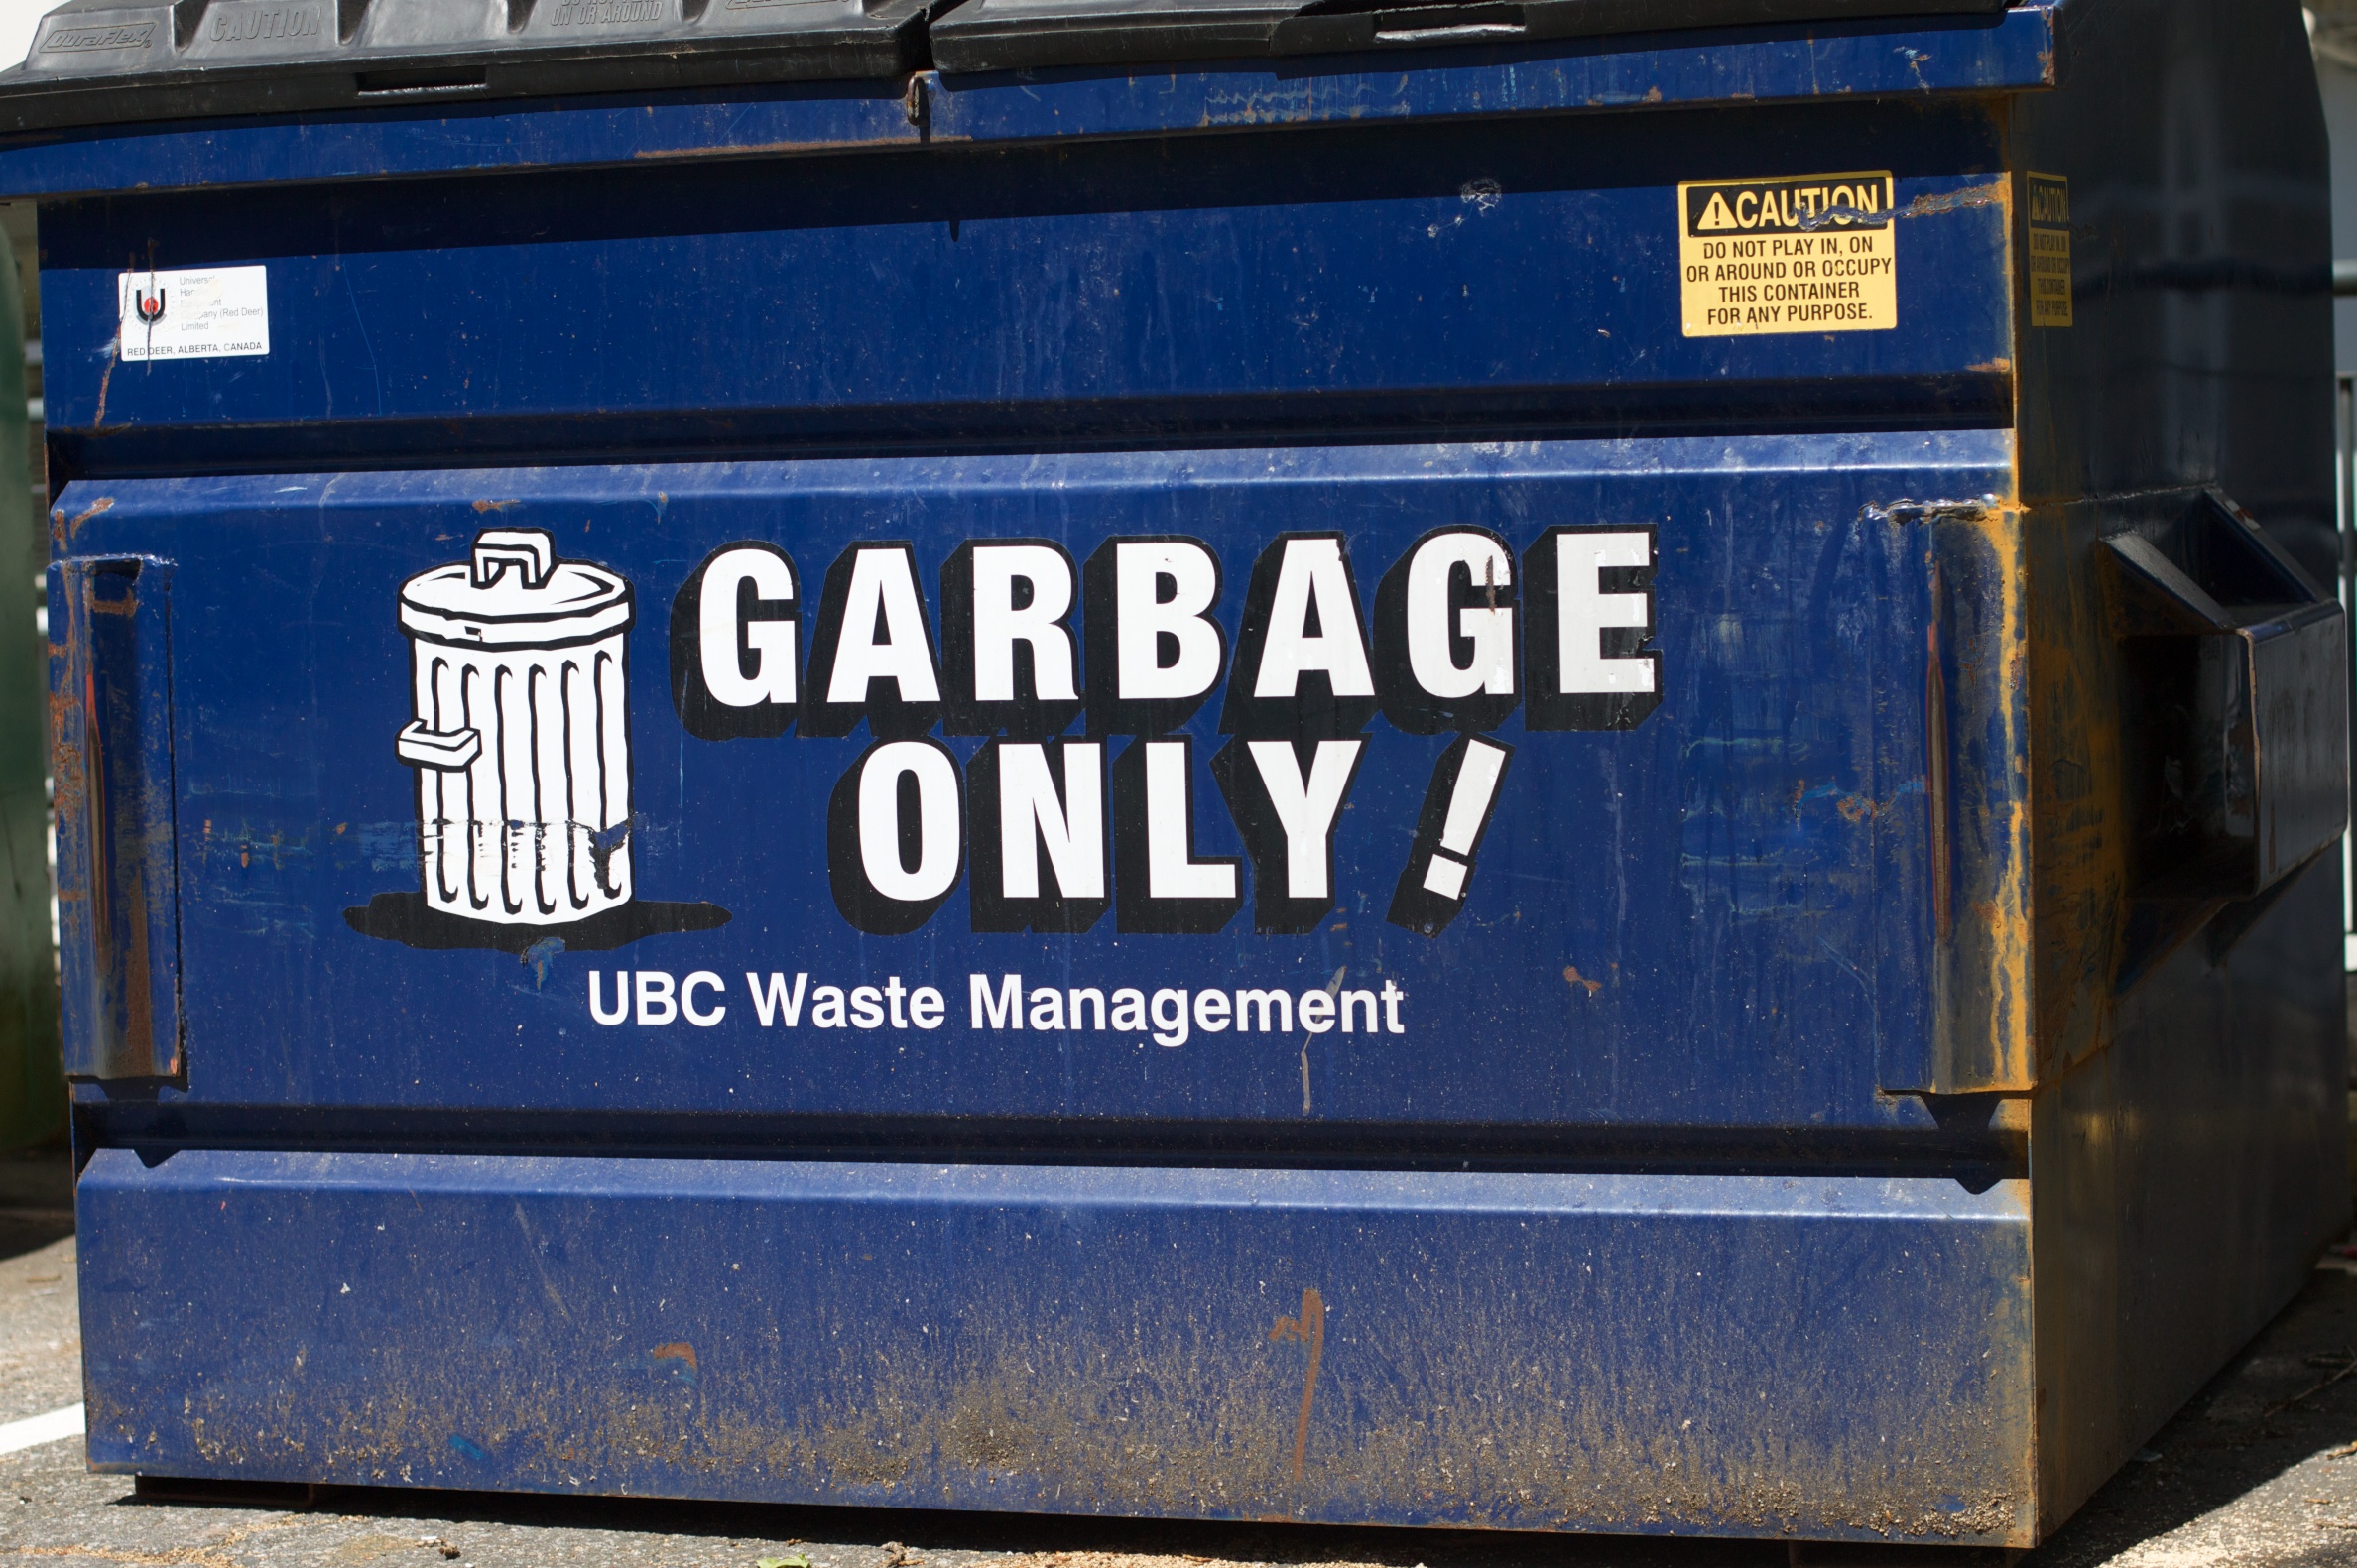
transport, sign, vehicle, blue, art, northernvoice10, northernvoice, automotive exterior, personal computer hardware, vehicle registration plate